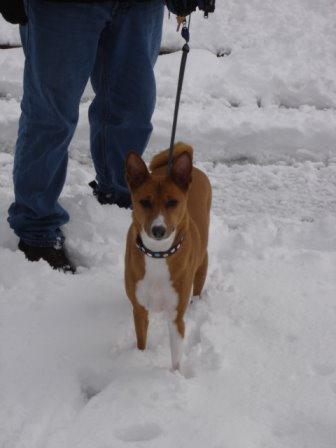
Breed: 243-n000103-basenji